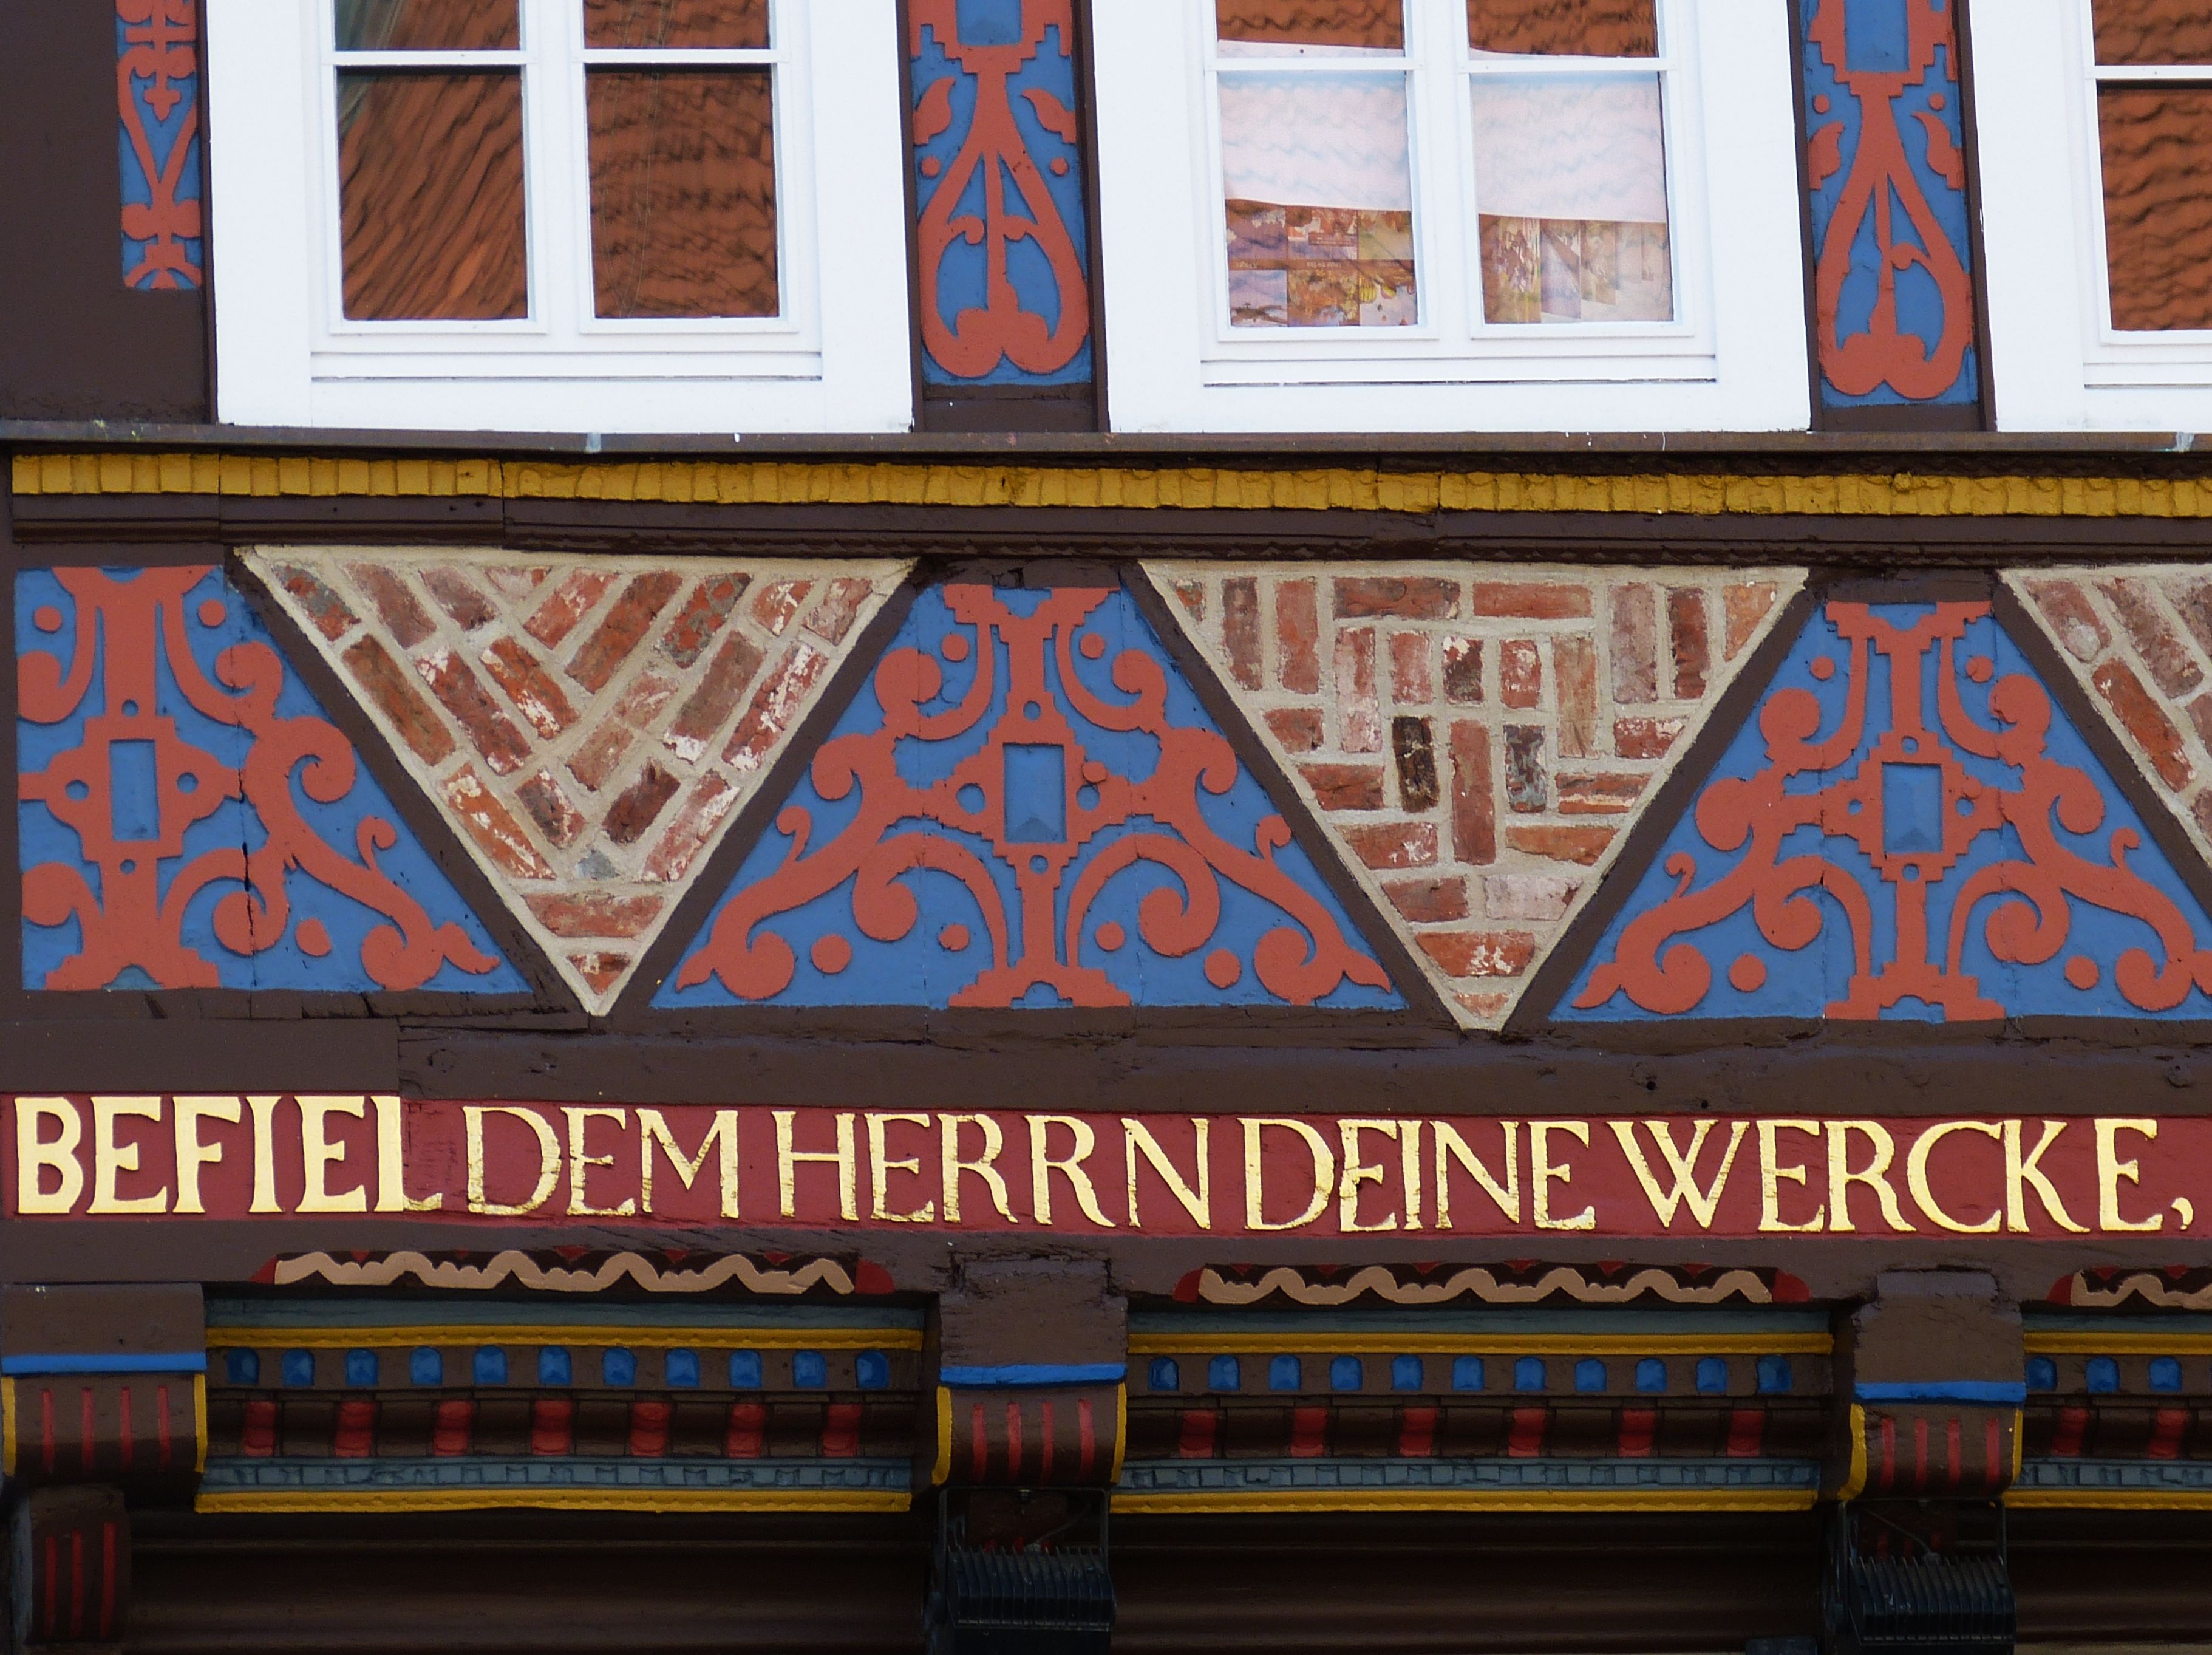
window, building, bar, pattern, color, facade, factory, old town, art, design, triangle, faith, historically, god, saying, mr, lower saxony, fachwerkhaus, truss, celle